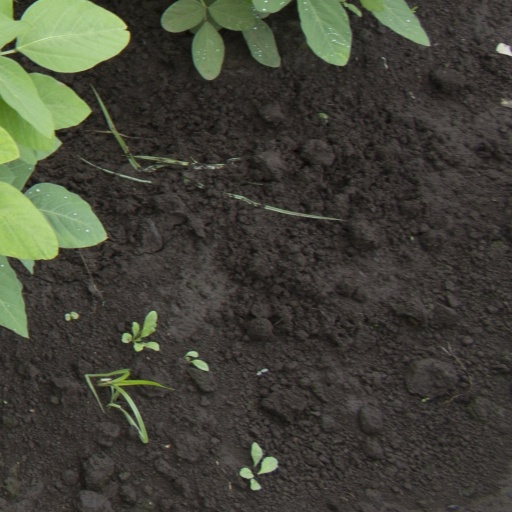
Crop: soybean